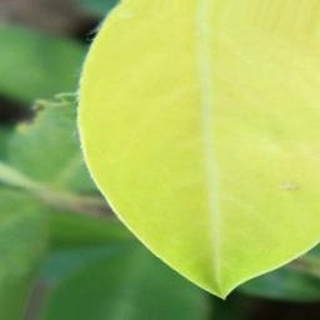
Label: groundnut_nutrition_deficiency